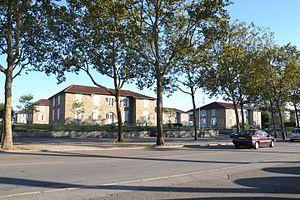
Cité-jardin de Beaublanc, à Limoges (Haute-Vienne, France).
La cité de Beaublanc est une cité ouvrière située à Limoges, dans le département français de la Haute-Vienne. Construite entre 1921 et 1923 par Roger Gonthier, et ouverte en 1924, elle se compose de 202 logements de deux à quatre pièces répartis dans une vingtaine de pavillons habillés de pierre de taille, entourés de grandes parcelles enherbées et disposant d'équipements collectifs. Elle répond aux principes de la cité-jardin. Elle fait face au stade municipal de Beaublanc.